Konami Classics

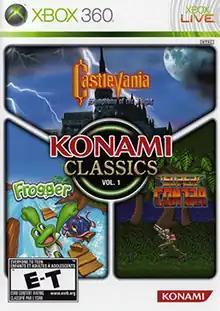
"Konami Classics Vol. 1" Cover art

Konami Classics Vol. 1 and Konami Classics Vol. 2 are retail packages of three Xbox Live Arcade games developed and published by Konami. The disc works by inserting it into the console just like any other game. However, rather than directly launching any of the titles, it adds three items to the Xbox Live Arcade menu with a small disc icon next to each name.